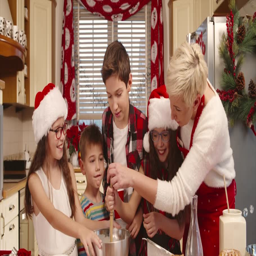
family mixing ingredients for christmas pastries in the kitchen